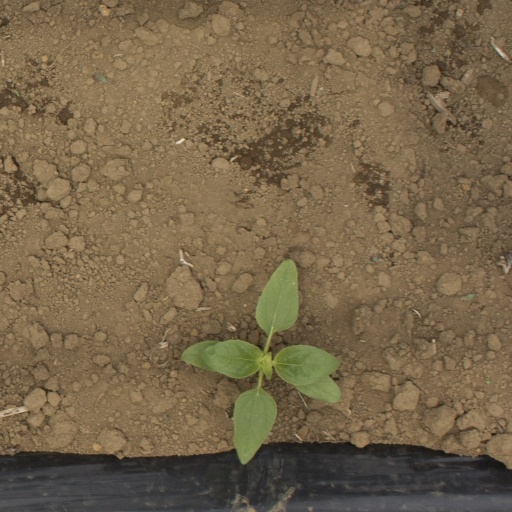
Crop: Jerusalem artichoke